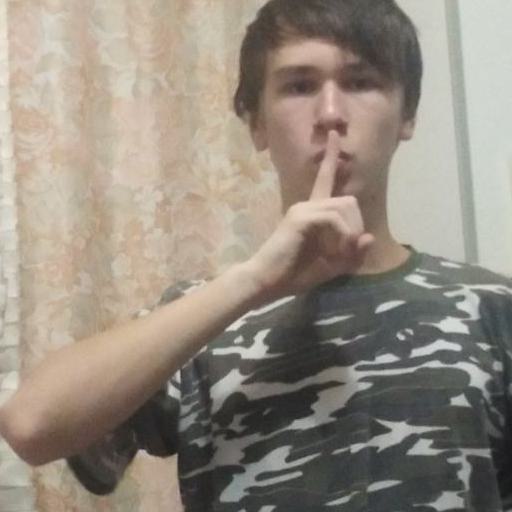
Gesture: mute